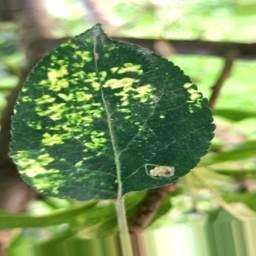
Label: Apple_Mosaic